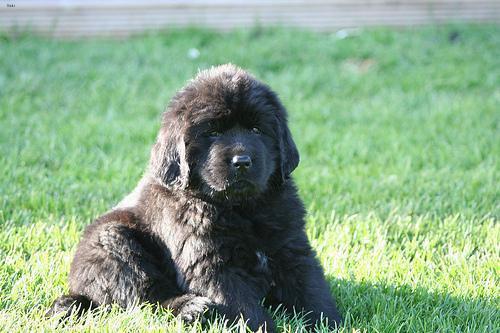
newfoundland